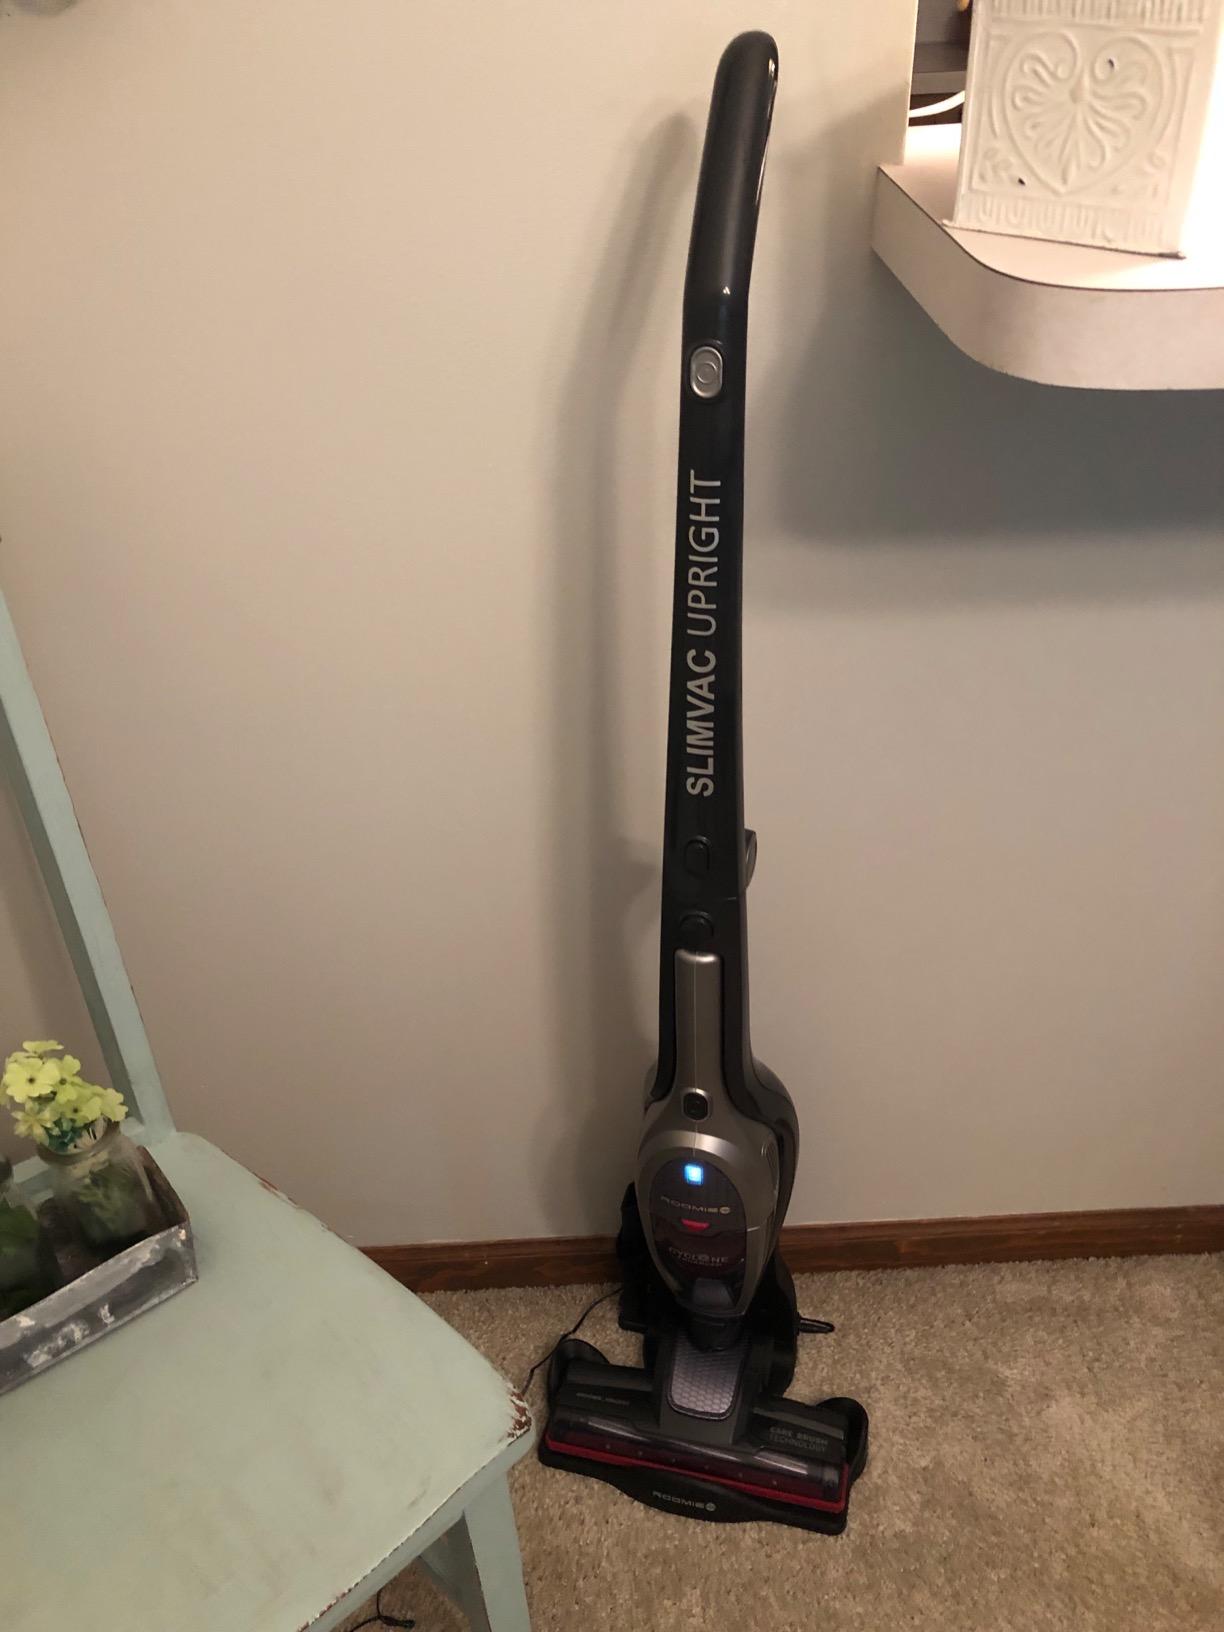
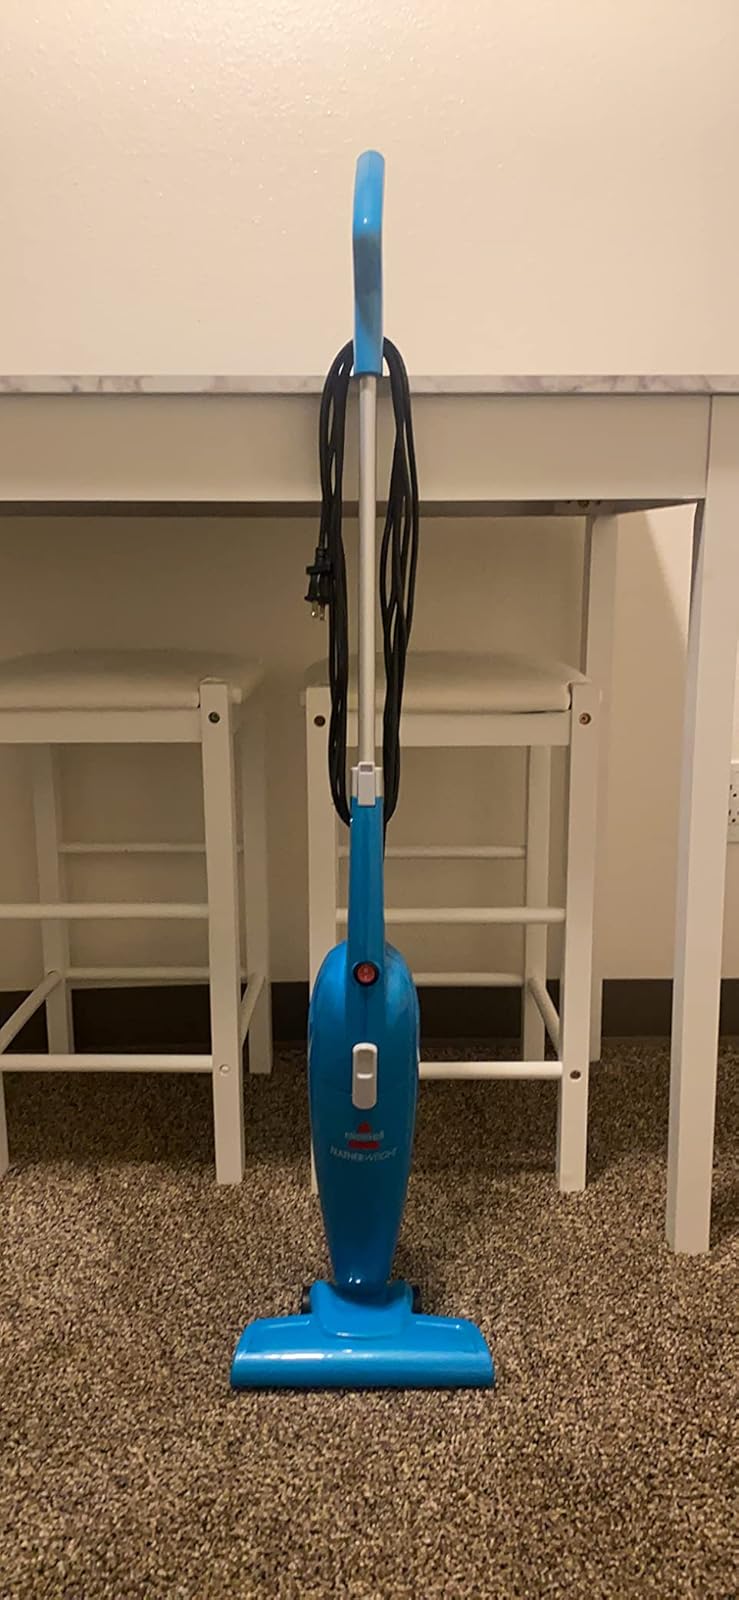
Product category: items_vacuum
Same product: no